Jennifer Granholm

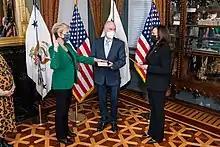
Granholm sworn in as Secretary of Energy by Vice President Kamala Harris in February 2021

Granholm is a distinguished adjunct professor of law and public policy at the UC Berkeley Goldman School of Public Policy and UC Berkeley School of Law. In the Autumn of 2011, she taught a graduate course entitled "Governing in Tough Times". She is also a senior research fellow at the Berkeley Energy and Climate Institute (BECI). As a senior advisor to The Pew Charitable Trusts' Clean Energy Program and founder of The American Jobs Project at UC Berkeley, Granholm spearheads a campaign for a national clean energy policy that promotes and funds American energy independence and home-grown manufacturing and innovation for wind, solar, and advanced battery industries across the United States. She is a regular contributor to NBC's political talk show "Meet the Press", has written on U.S. energy policy and has co-authored a book with her husband, "A Governor's Story: The Fight For Jobs and America's Economic Future", which was released in September 2011 and was about the lessons Michigan's experience can offer to America.